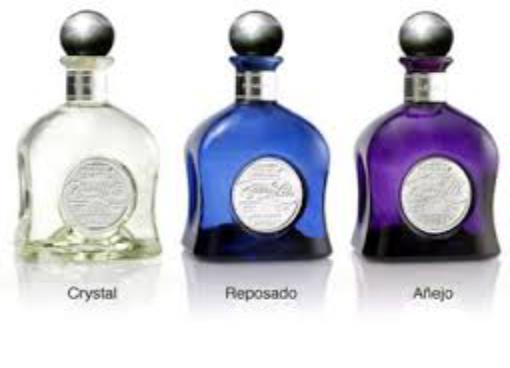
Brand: Casa Noble
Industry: Food